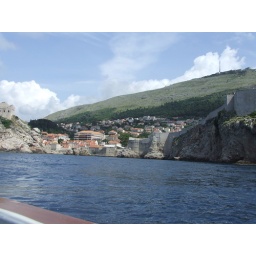
Around Dubrovnik harbour and walls by boat